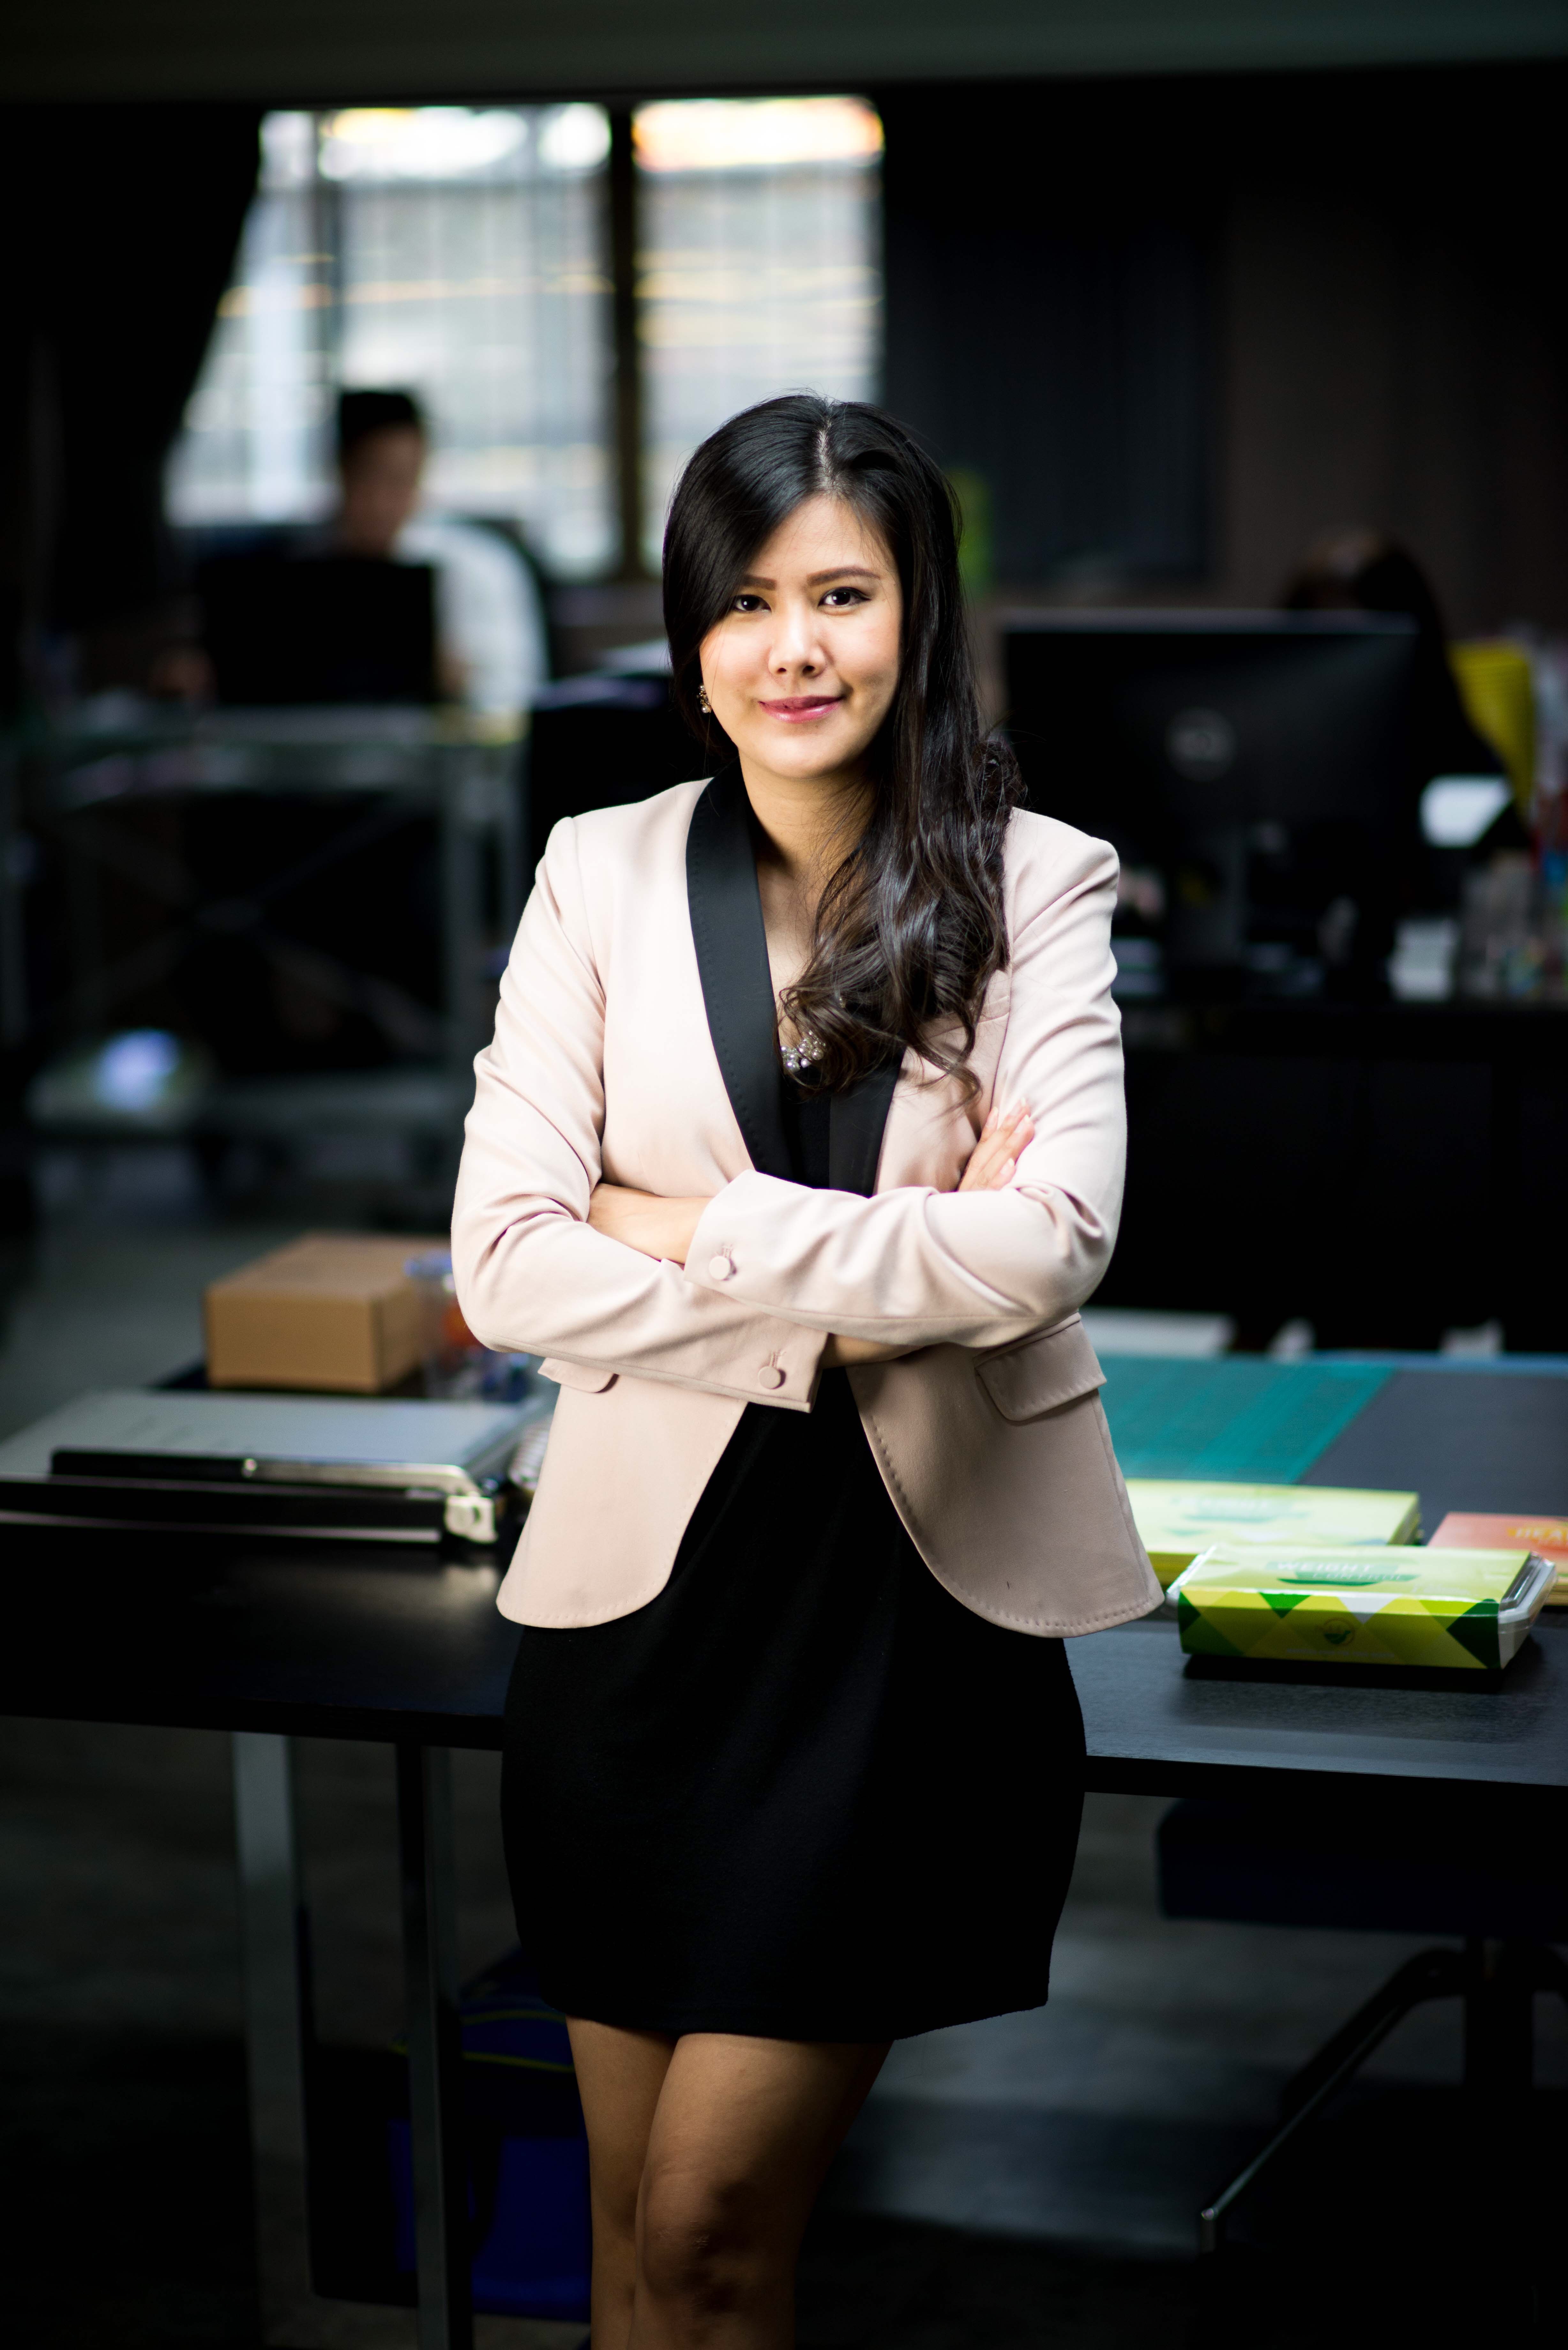
girl, woman, asian, model, food, office, fashion, clothing, black, lady, healthy, jacket, dress, glasses, beauty, style, elegant, diet, healthy eating, photo shoot